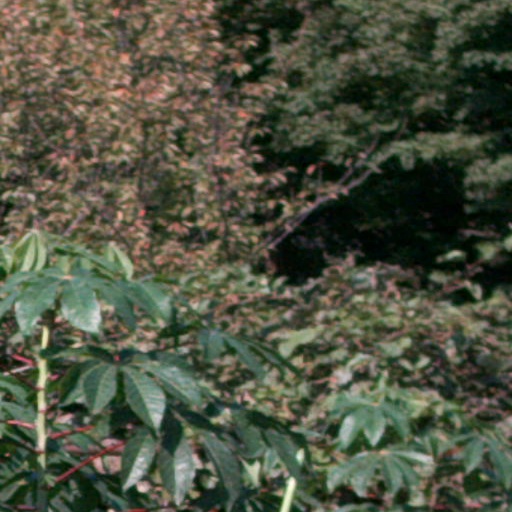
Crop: cassava